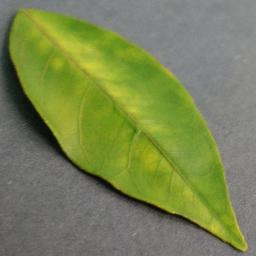
Label: Orange___Haunglongbing_(Citrus_greening)